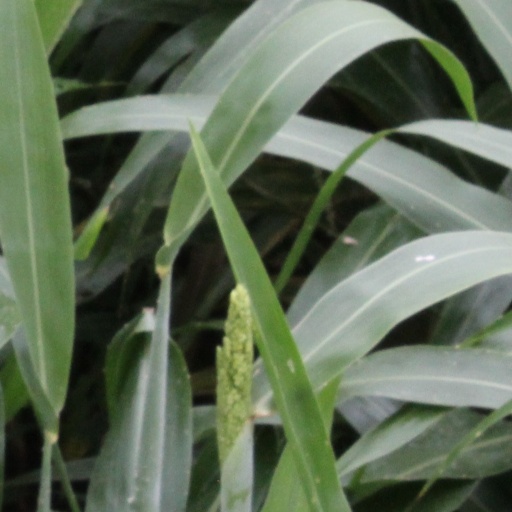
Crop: sorghum